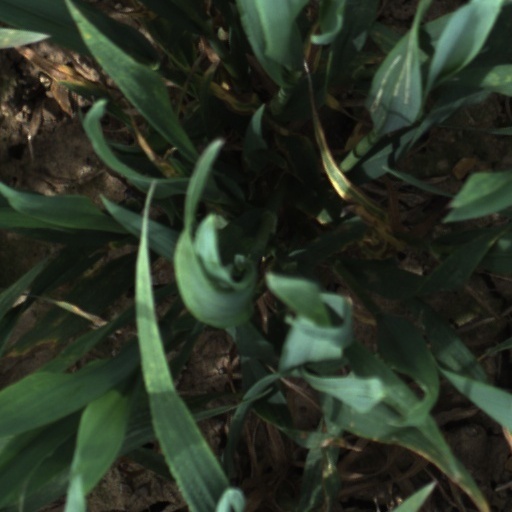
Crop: wheat